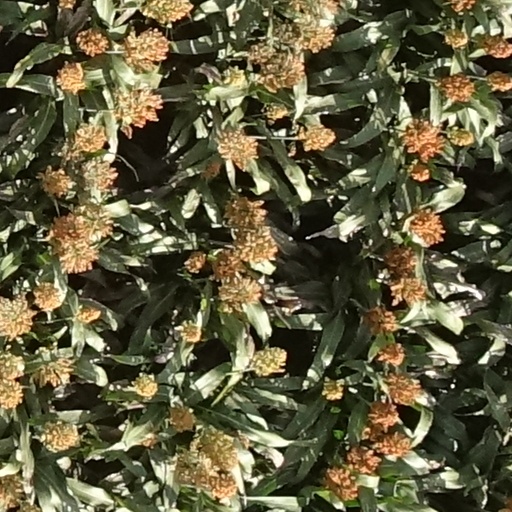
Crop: sorghum